Macadam Stories

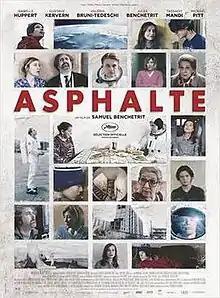
Film poster

Macadam Stories is a 2015 French comedy-drama film written and directed by Samuel Benchetrit, and based on the first volume of Benchetrit's autobiography "Les Chroniques de l'Asphalte". The film was selected to be screened in the Special Screenings section at the 2015 Cannes Film Festival.